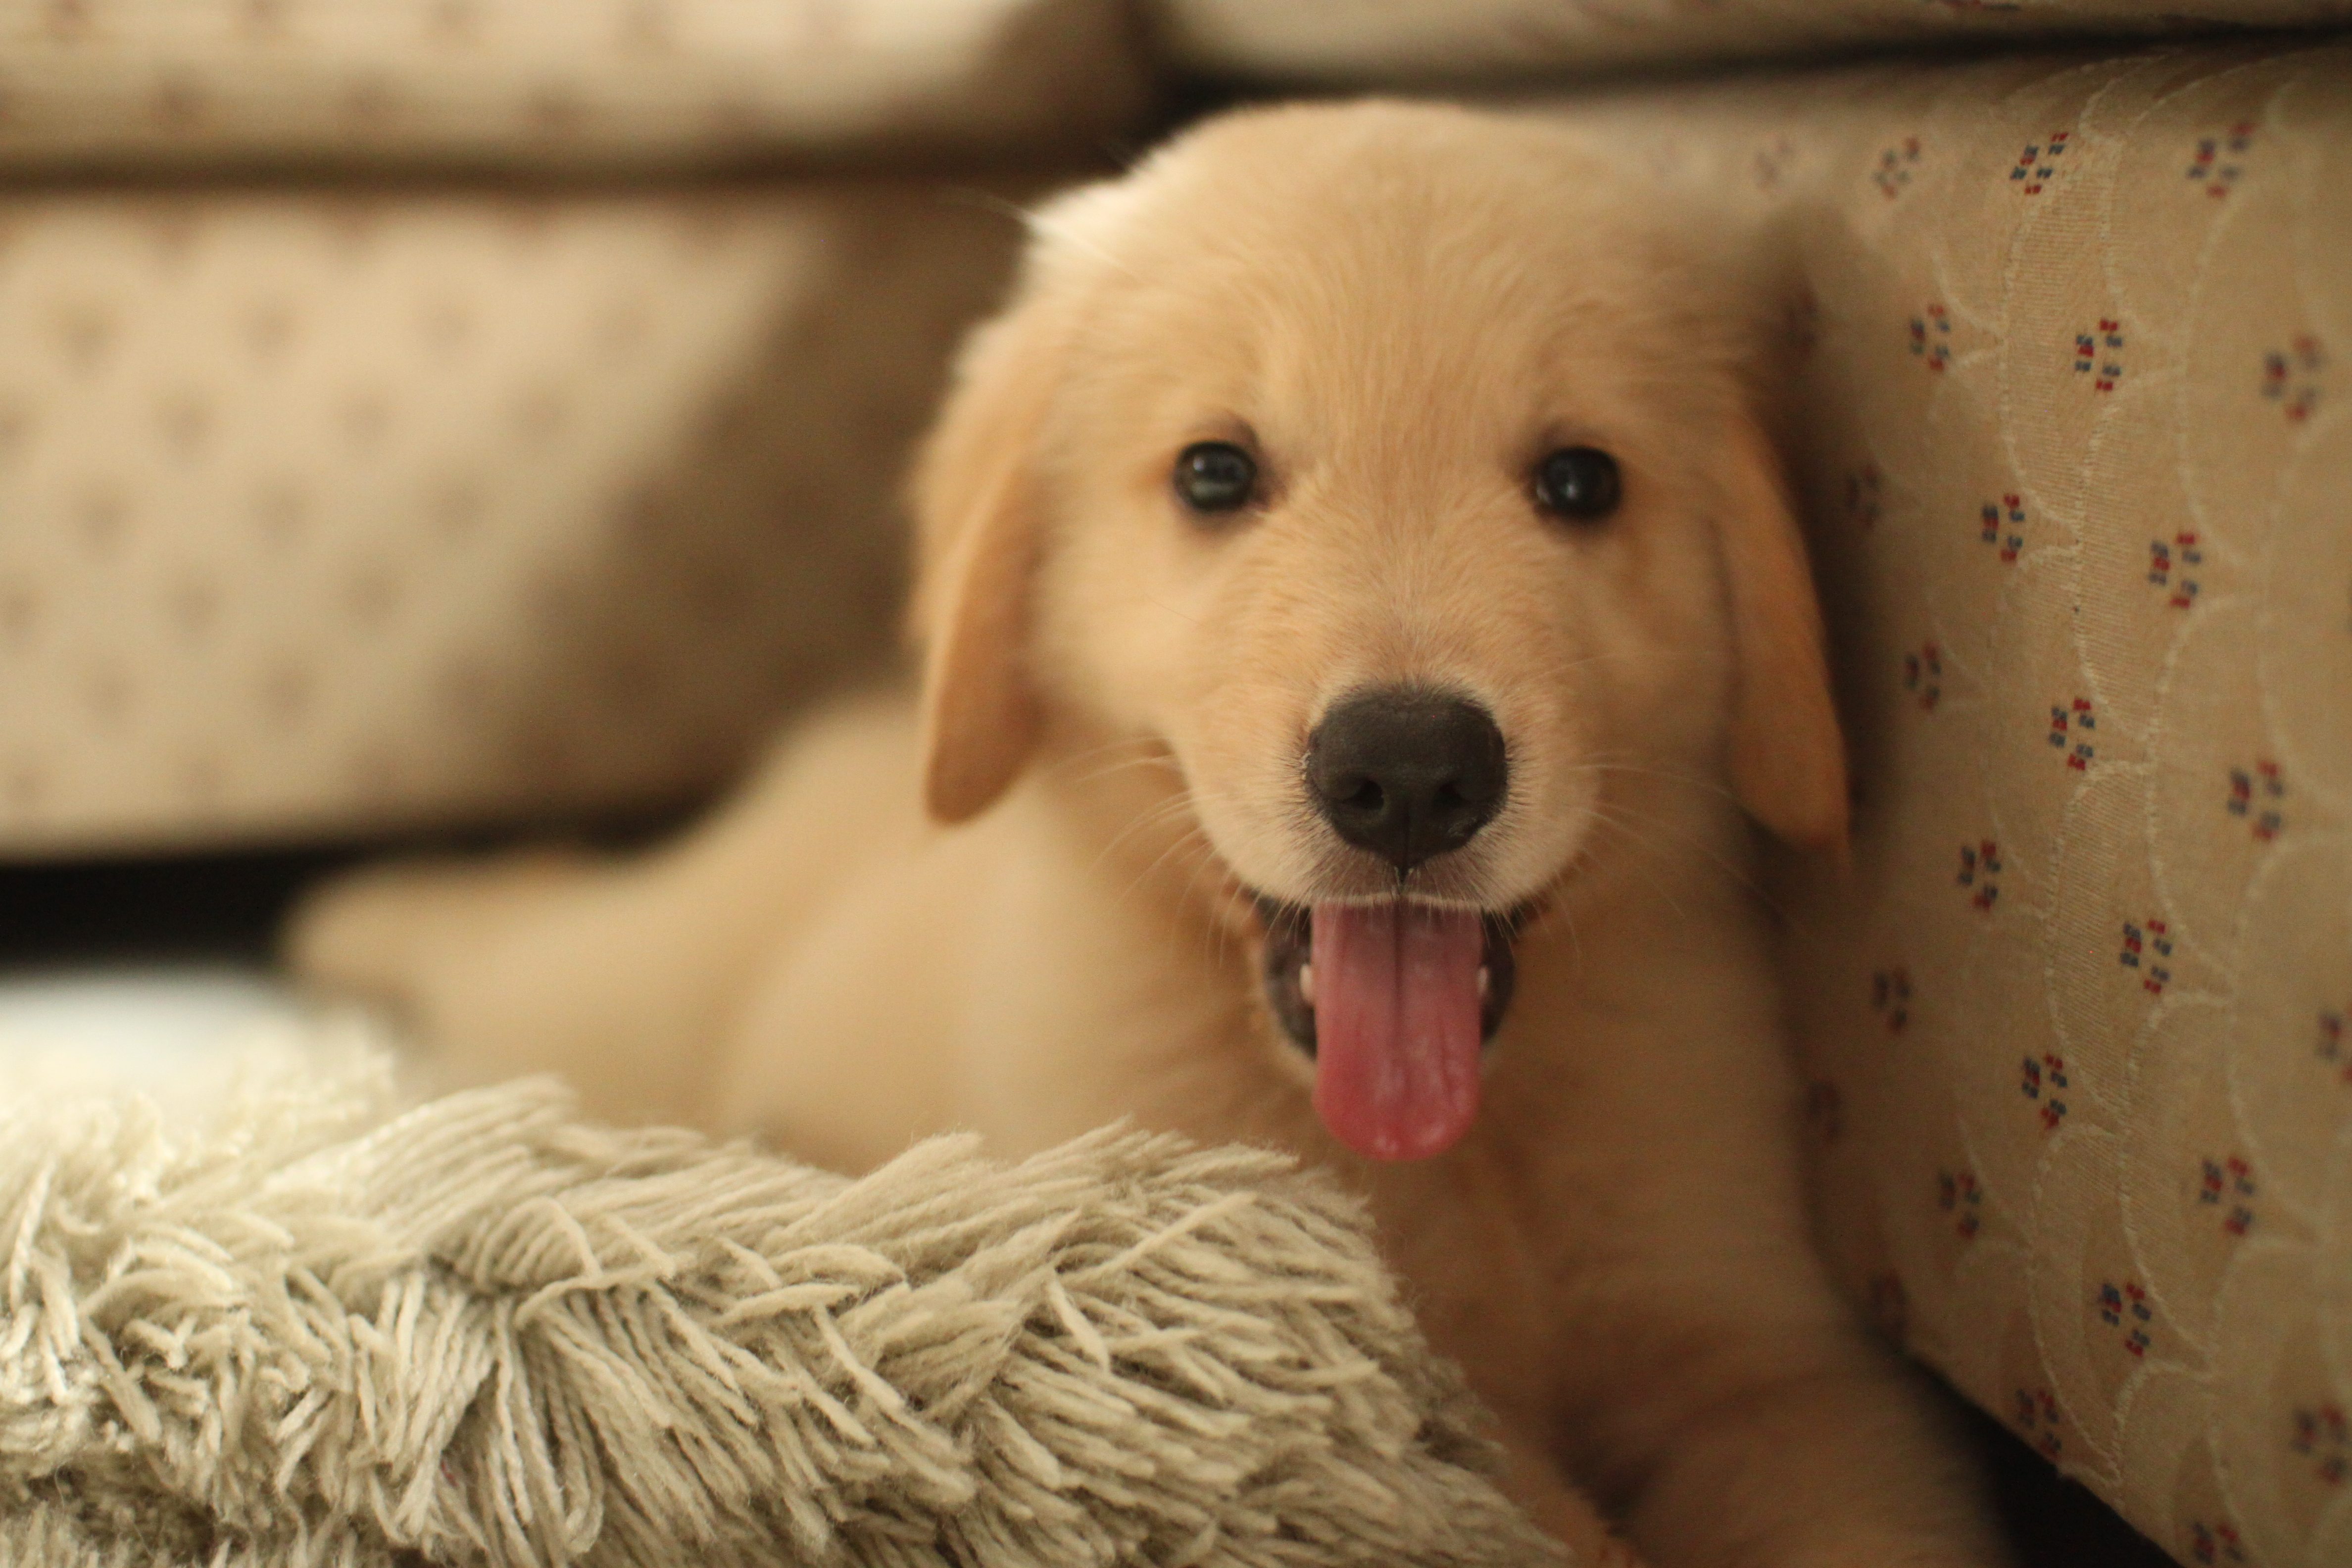
puppy, dog, mammal, nose, golden retriever, snout, vertebrate, labrador retriever, dog breed, retriever, dog like mammal, carnivoran, dog breed group, puppy love, dog crossbreeds, companion dog, sporting group